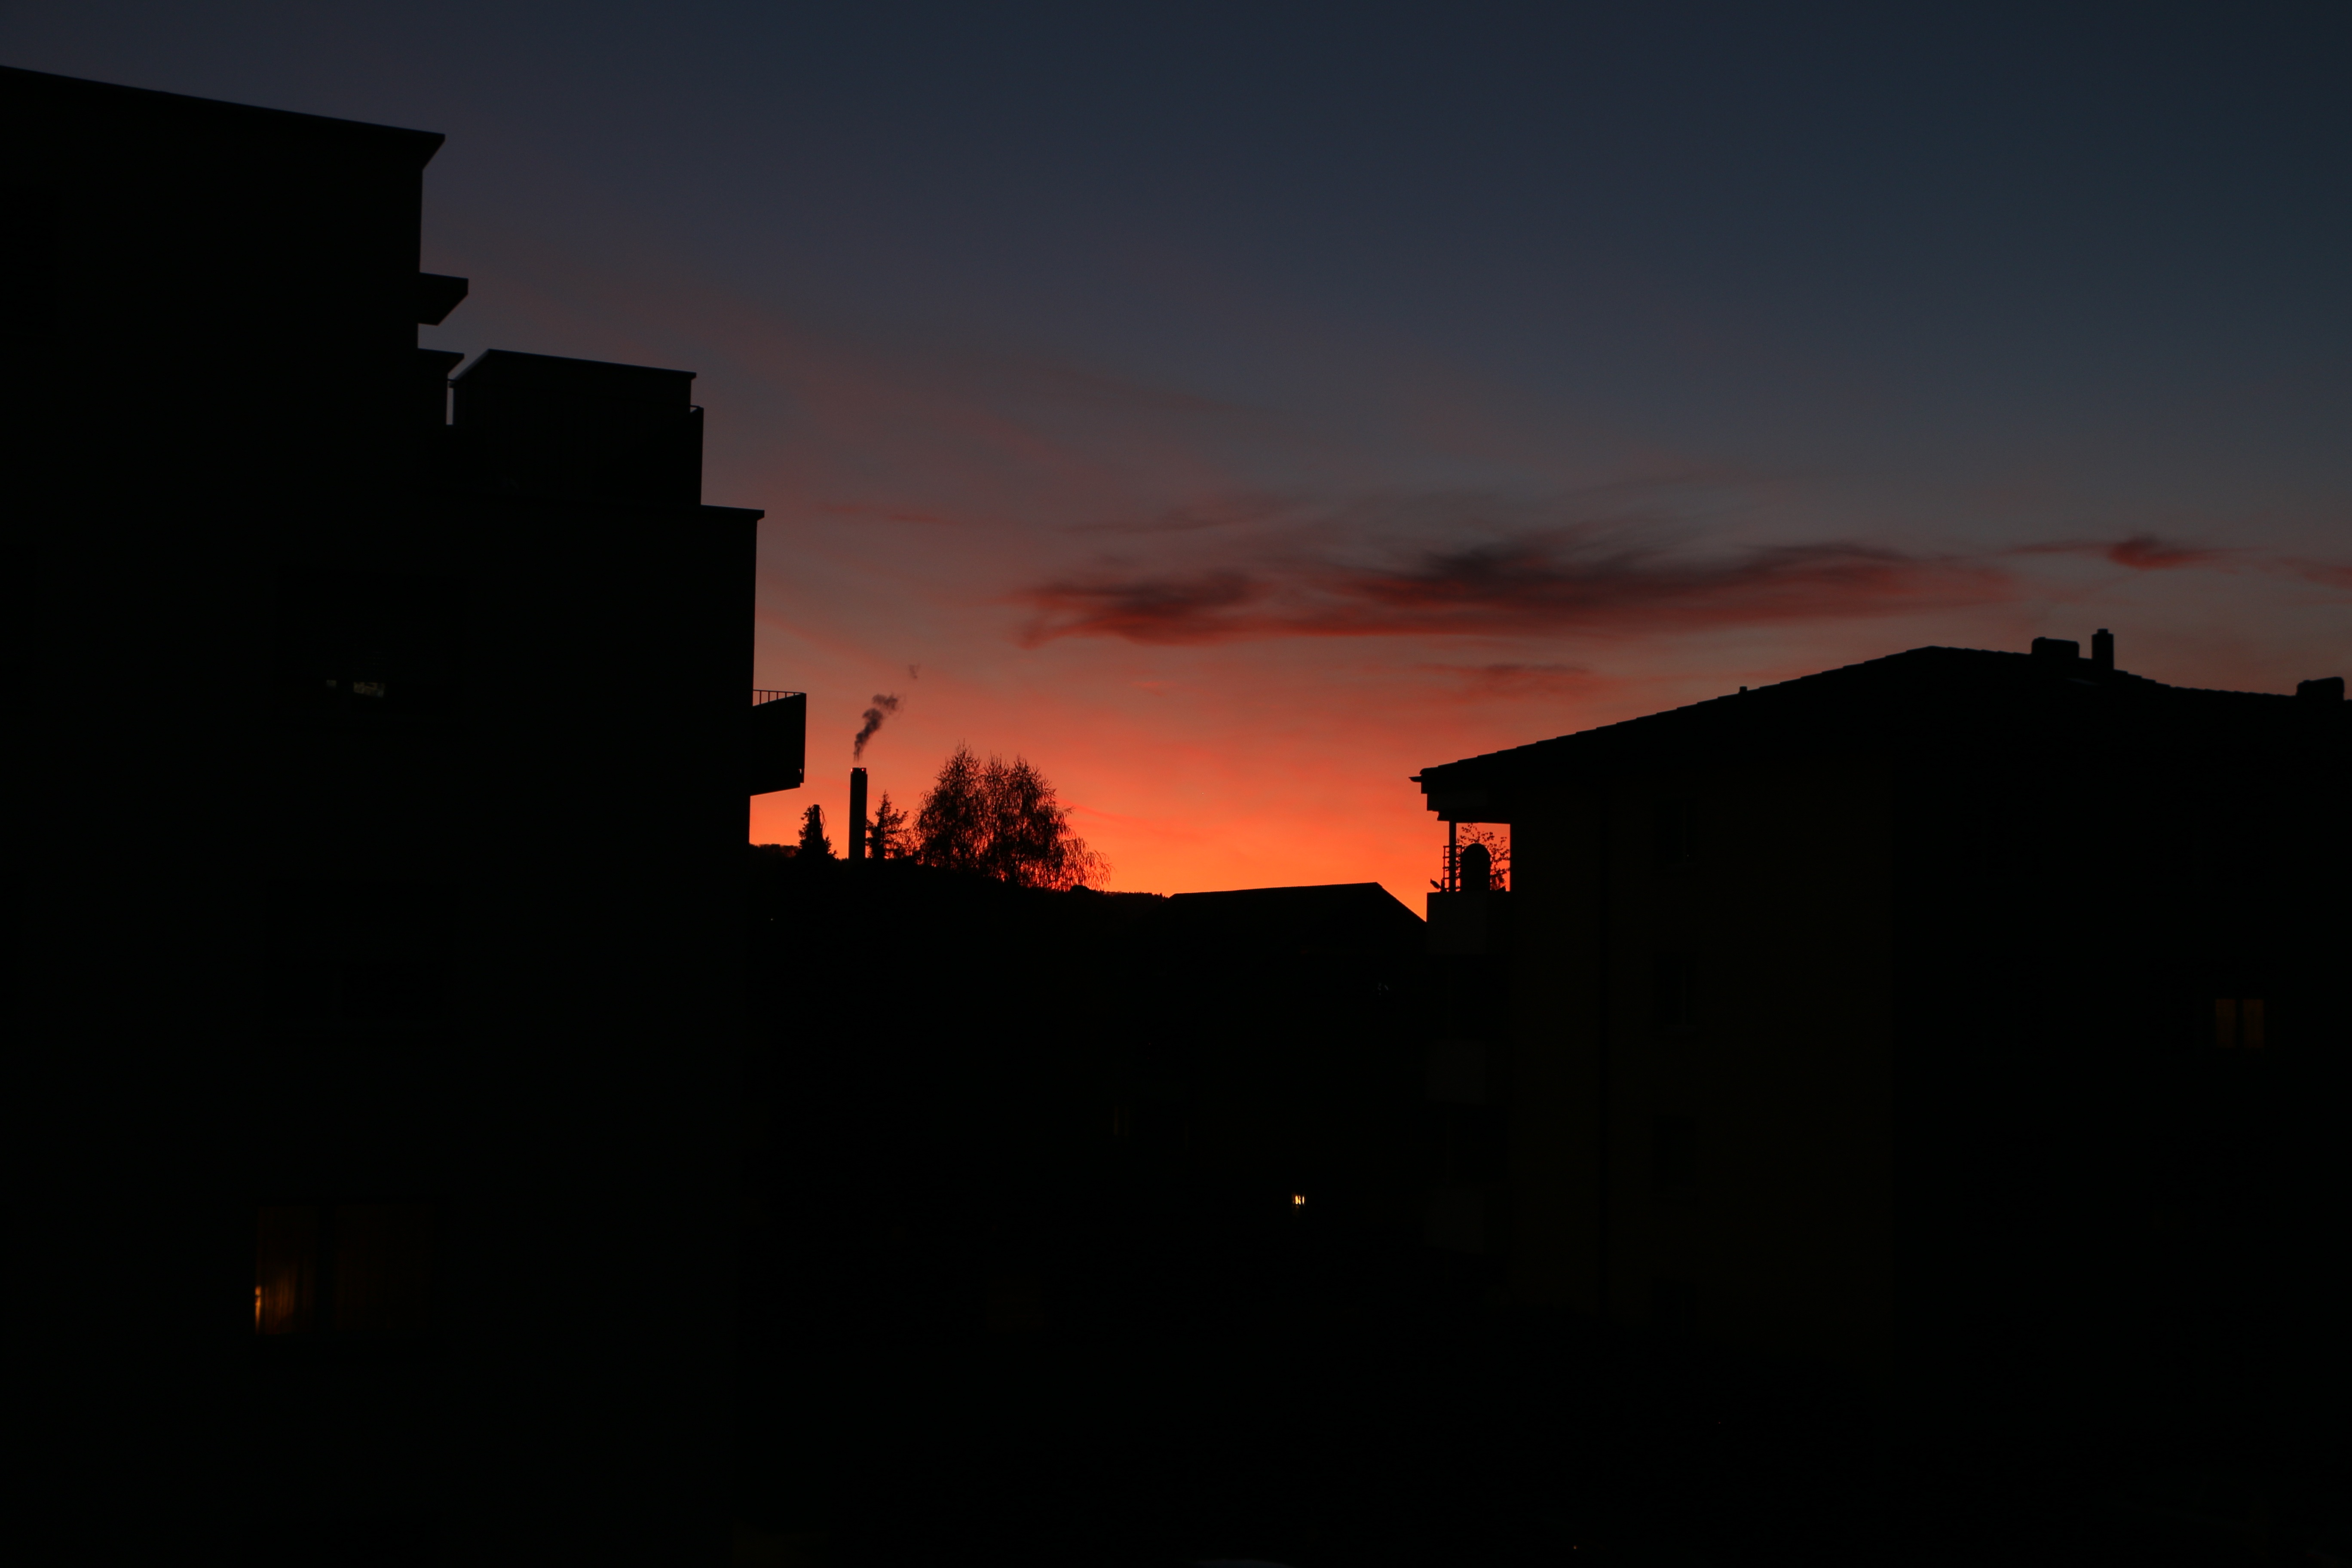
silhouette, cloud, sky, sunrise, sunset, night, morning, dawn, atmosphere, dusk, evening, twilight, darkness, afterglow, darken, contours, residential district